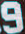
Number: 9